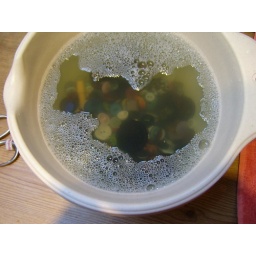
This is the state of the water in the bowl after I started washing them all.